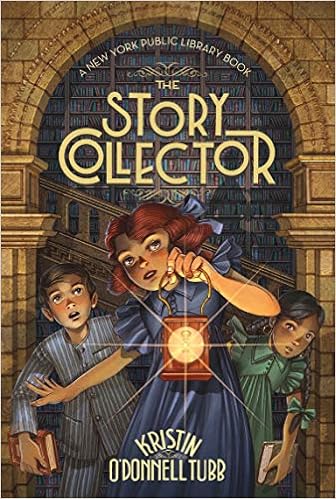
Story Collector (The Story Collector, 1)
Category: Books
Review "A bright, whimsical story with an engaging heroine and the most perfect of all settings ― the New York Public Library!" ― New York Times -bestselling author Kimberly Brubaker Bradley "O’Donnell Tubb’s masterfully constructed prose perfectly balances youthfulness and sophistication. Her whimsical word play had me hooked by paragraph one!...A compulsive read for any age." ― Historical Novels Review "The perils of preteen friendship, ghost-hunting, and solving a theft make for pleasant reading." ― Kirkus Reviews "A love letter to libraries and bibliophiles of all ages." ― School Library Journal About the Author Kristin O'Donnell Tubb is the author of Autumn Winifred Oliver Does Things Different , Selling Hope , and The 13th Sign . She lives in Tennessee with her family. IACOPO BRUNO is a graphic artist and illustrator who lives in Italy. He illustrated James Preller's Home Sweet Horror , I Scream, You Scream! , Good Night, Zombie , and Nightmareland .
Features: In the tradition of E. L. Konisburg, Kristin O'Donnell Tubb's | The Story Collector | is a historical fiction middle-grade novel inspired by the real life of Viviani Joffre Fedeler, born and raised in the New York Public Library. | Eleven-year-old Viviani Fedeler has spent her whole life in the New York Public Library. She knows every room by heart, except the ones her father keeps locked. When Viviani becomes convinced that the library is haunted, new girl Merit Mubarak makes fun of her. So Viviani decides to play a harmless little prank, roping her older brothers and best friend Eva to help out.But what begins as a joke quickly gets out of hand, and soon Viviani and her friends have to solve two big mysteries: Is the Library truly haunted? And what happened to the expensive new stamp collection? It's up to Viviani, Eva, and Merit (reluctantly) to find out. | "For every book lover who fantasized about getting locked in the library overnight, | The Story Collector | is a dream come true!" | ― | New York Times- | bestselling author Alan Gratz